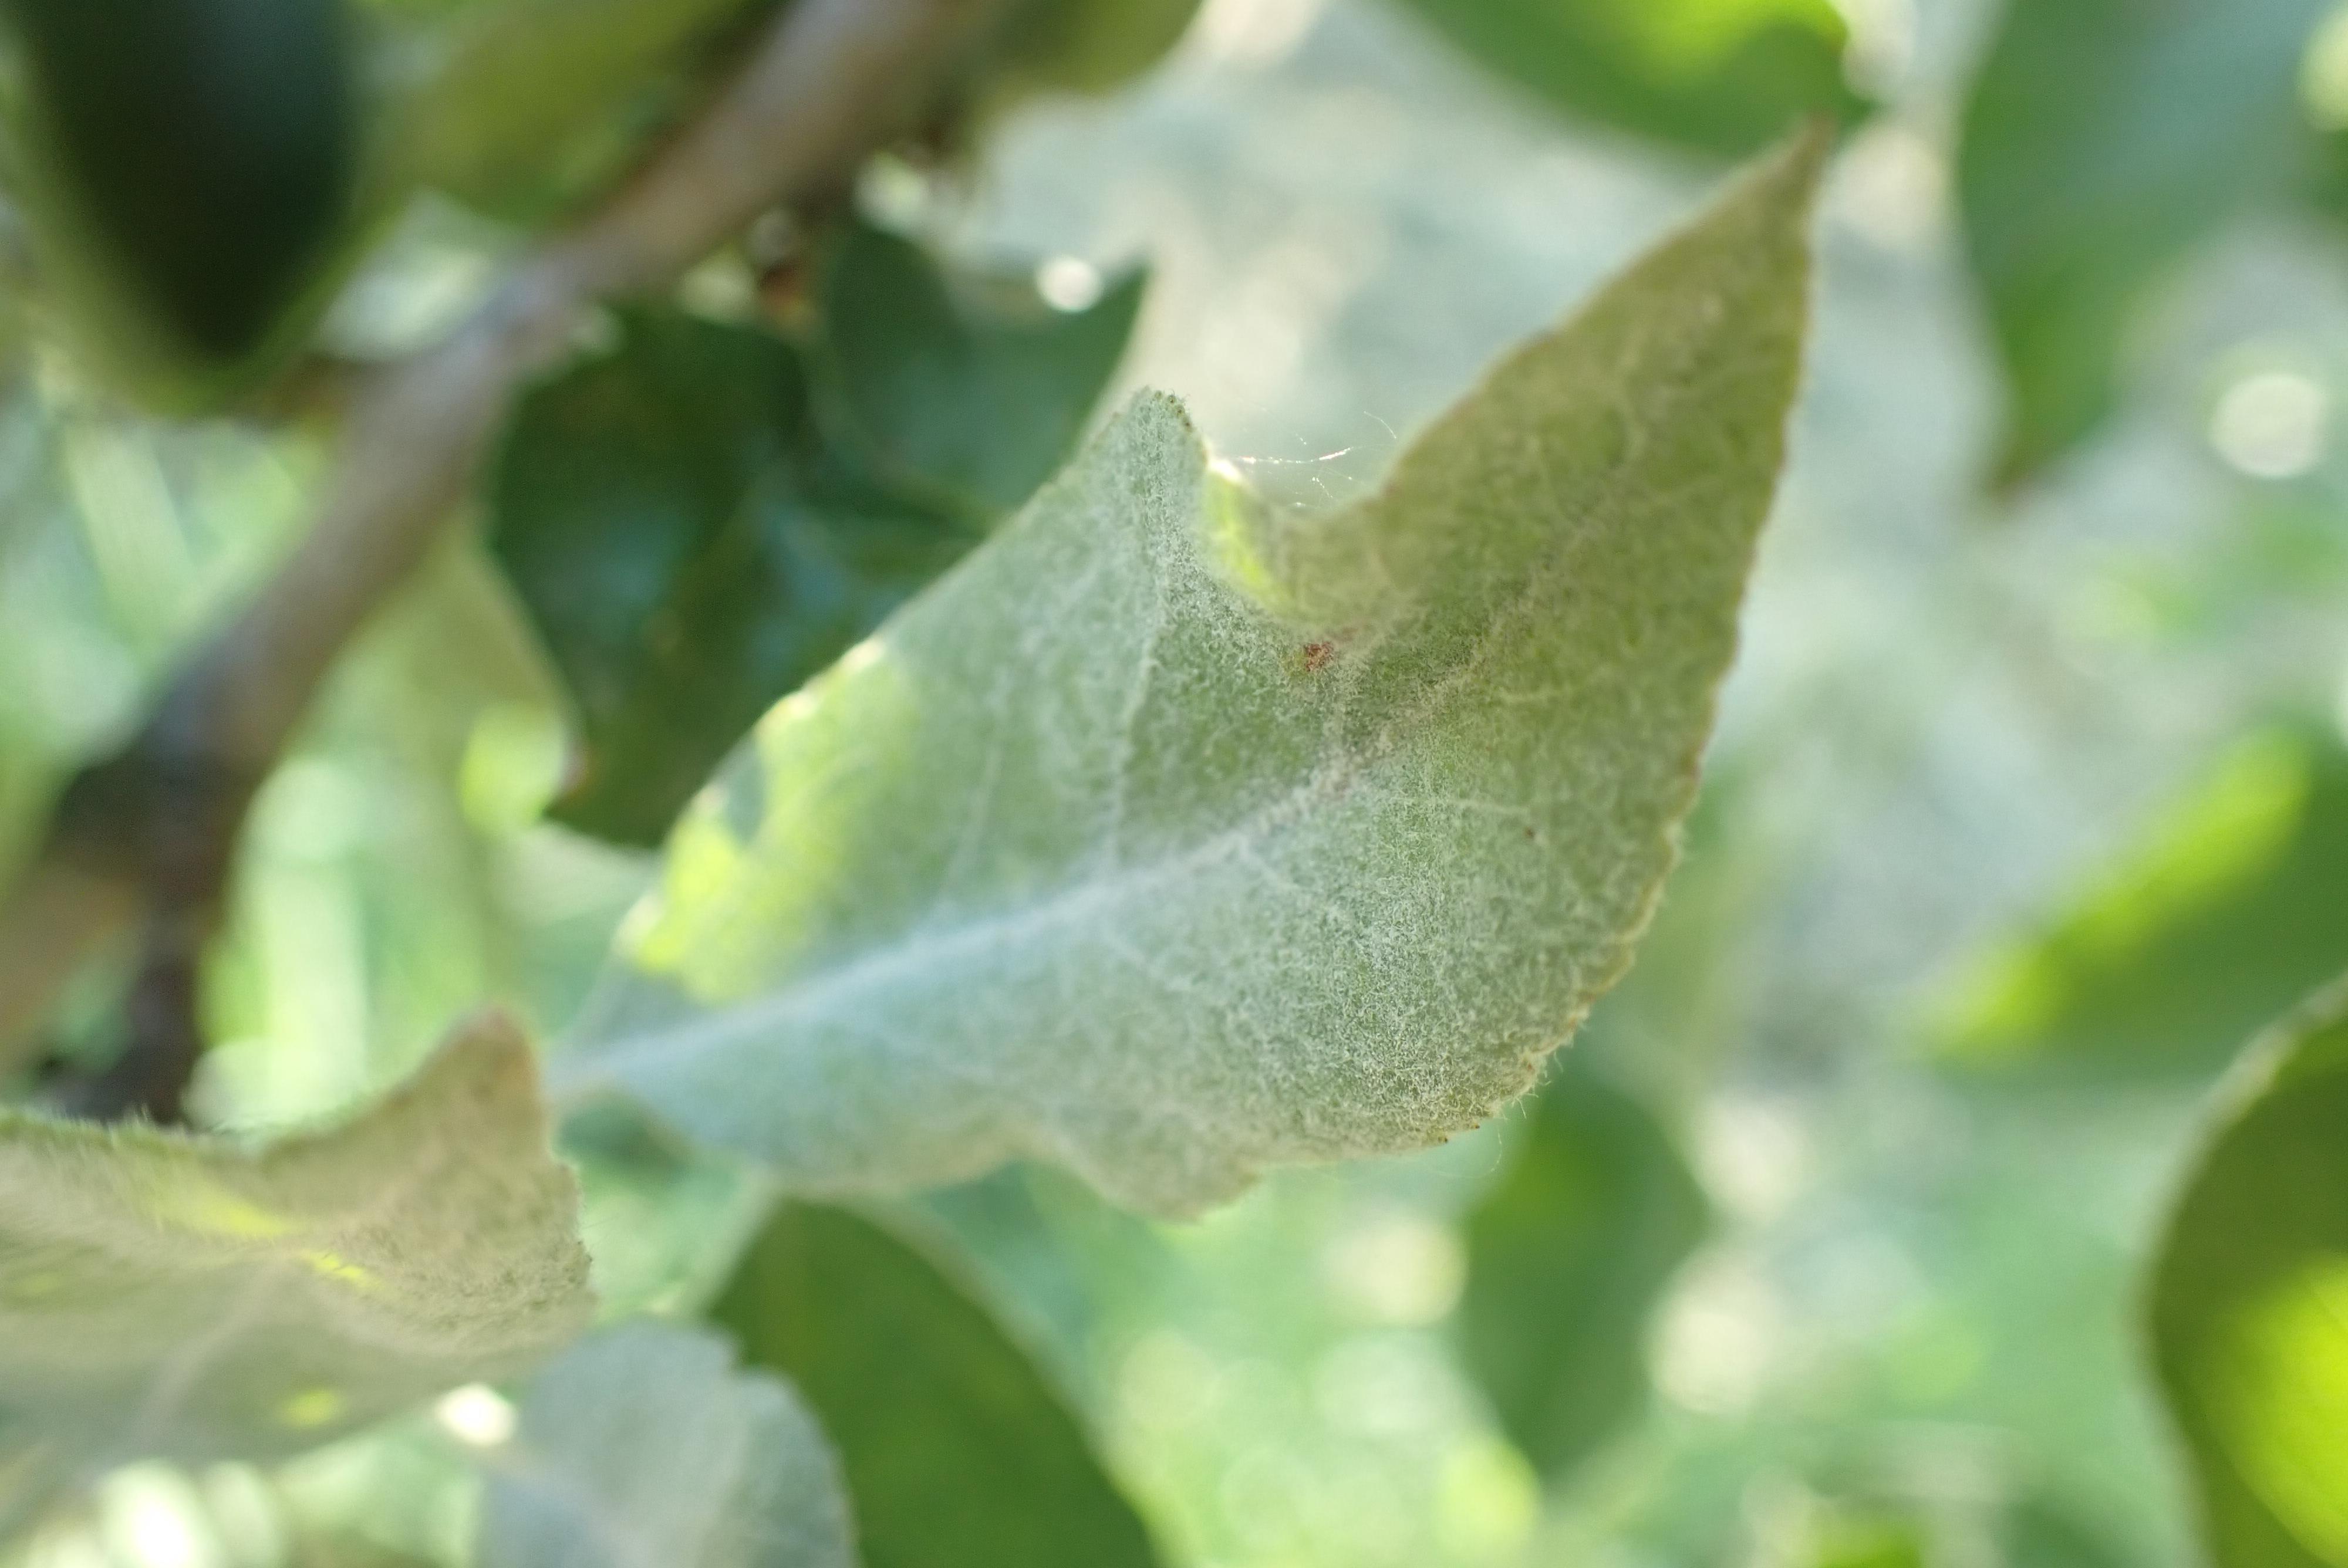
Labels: powdery_mildew